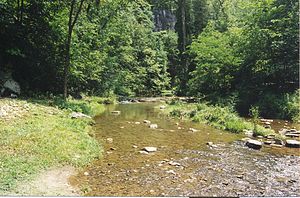
Natural Bridge (Virginia) / Historie
Cedar Creek i dalen bag broen
"Natural Bridge er en klippeformation i Blue Ridge Mountains, nærmere bestemt i Rockbridge County nær byen Lexington, Virginia, USA. Floden Cedar Creek har skåret en dyb kløft i kalkstensklipperne og på den måde er der dannet en naturlig ""bro"". Broen er loftet i en tidligere hule eller tunnel, som floden gennem årtusinder skar gennem klipperne.